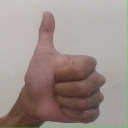
अक्षर: थ